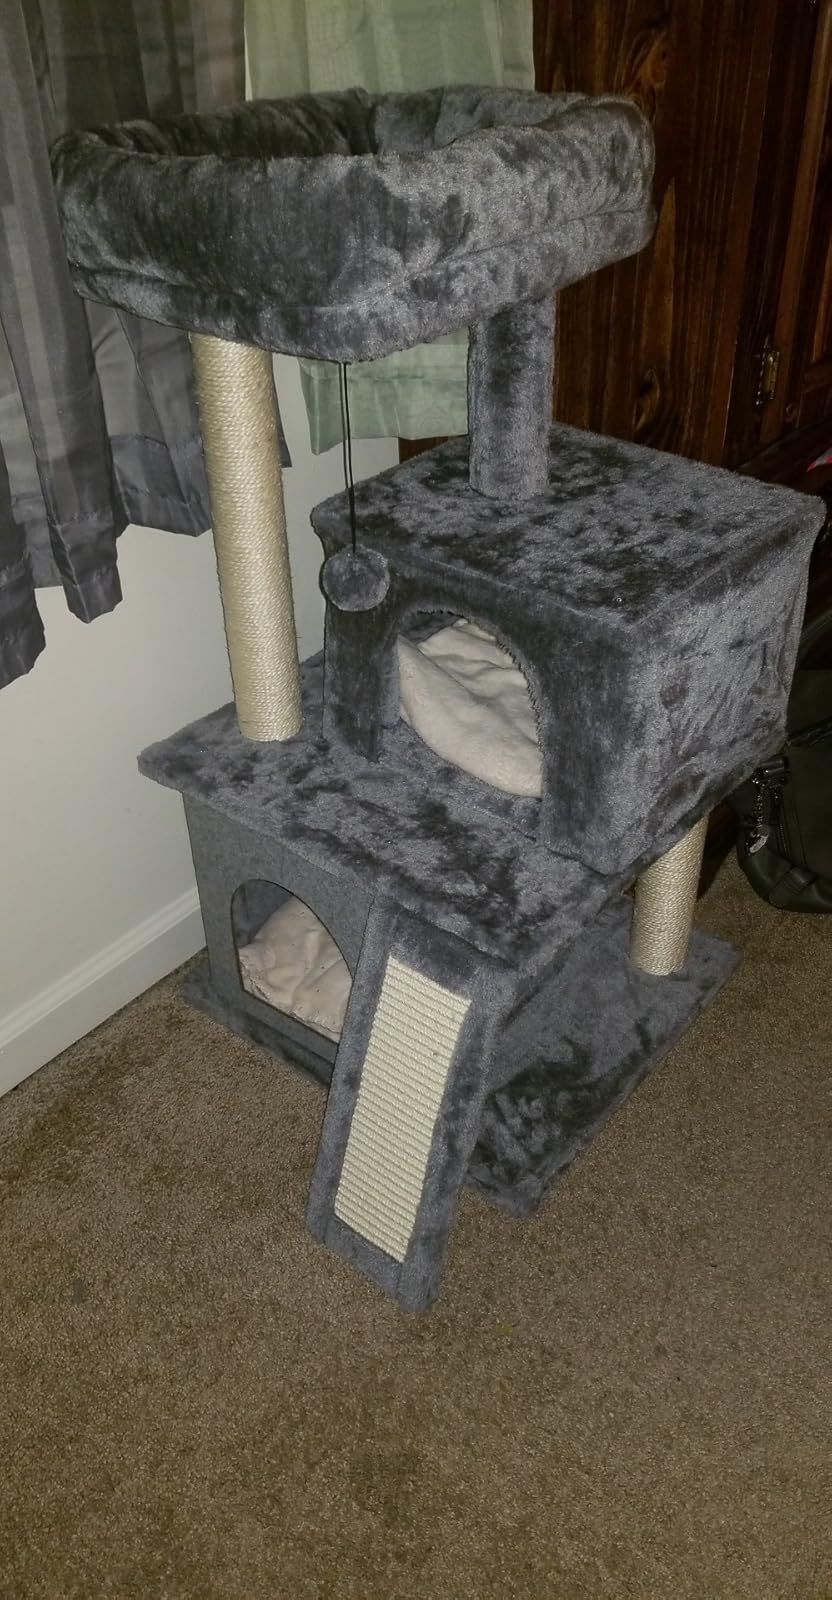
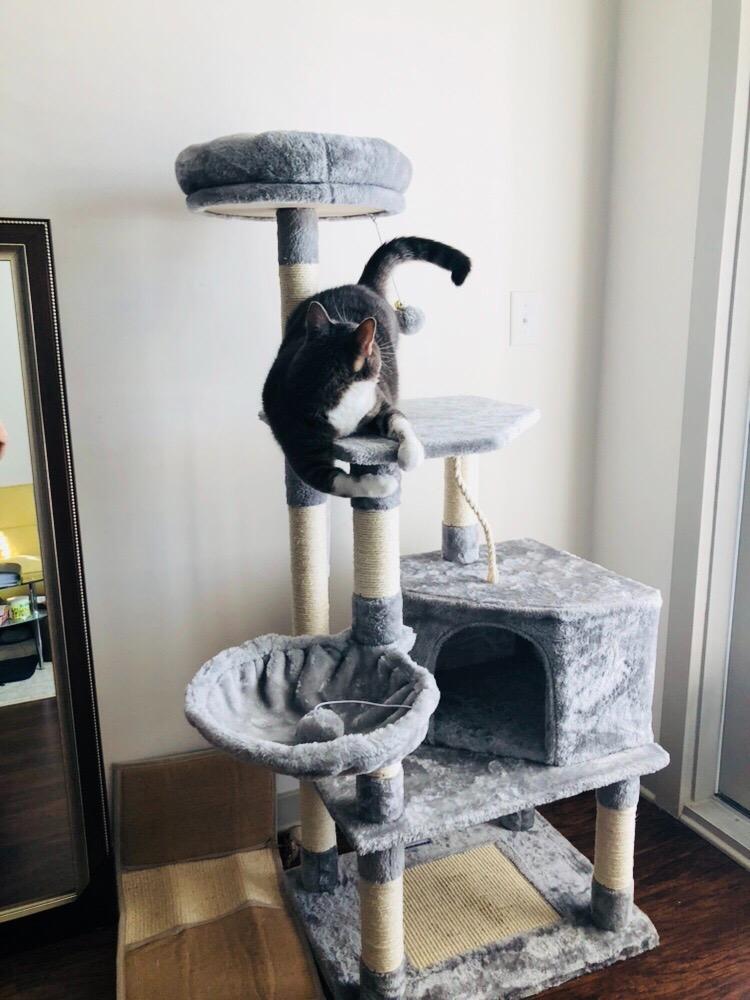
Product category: items_cat tree
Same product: no